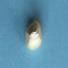
Maize quality: Good